Commodity Futures Modernization Act of 2000

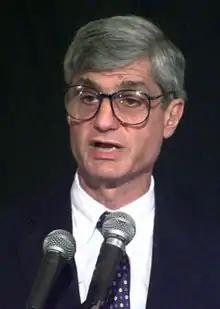
Robert Rubin, Treasury Secretary in January 1995 – July 1999

The CFTC's actions were widely viewed as a response to the SEC's Broker-Dealer Lite proposal and, at least by Professor John C. Coffee, as perhaps an attempt to force the SEC to withdraw the proposal. The CFTC expressed dismay over the Broker-Dealer Lite proposal and the manner in which it was issued, but also noted it was 18 months into a "comprehensive regulatory reform effort." The same day the CFTC issued its "concept release" Treasury Secretary Robert Rubin, Federal Reserve Board Chair Alan Greenspan, and SEC Chair Arthur Levitt (who, along with CFTC Chair Brooksley Born, were the members of the PWG) issued a letter asking Congress to prevent the CFTC from changing its existing treatment of OTC derivatives. They argued that, by calling into question whether swaps and other OTC derivatives were "futures", the CFTC was calling into question the legality of security related OTC derivatives for which the CFTC could not grant exemptions (as described in Section 1.1.2 above) and, more broadly, undermining an "implicit agreement" not to raise the question of the CEA's coverage of swaps and other established OTC derivatives.